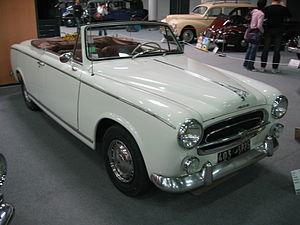
Peugeot 403 Cabriolet
L'usine PSA de La Garenne-Colombes était un centre technique du groupe automobile PSA Peugeot Citroën. Il s'agissait d'un des lieux stratégiques du constructeur, puisqu'il en constituait l'un des quatre pôles d'études et de recherche automobiles. Ce bâtiment fut dans les années 1930 le siège social de Peugeot.